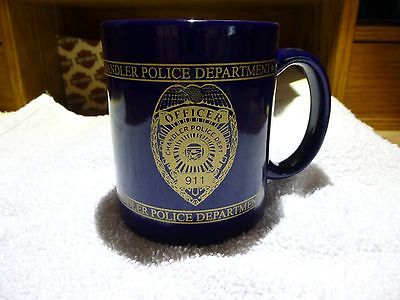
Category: mug